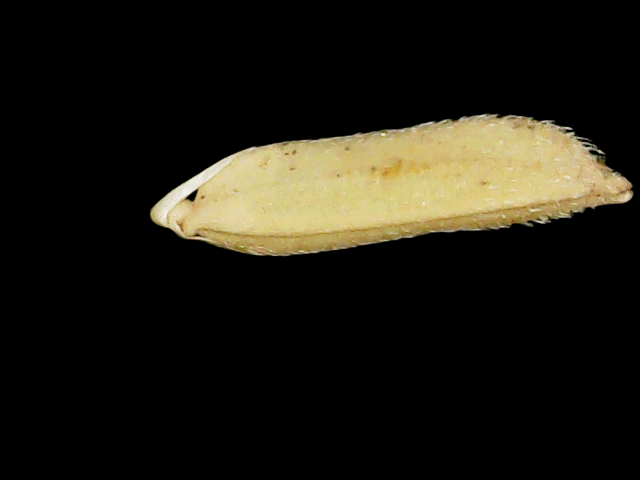
Rice variety: Binadhan26